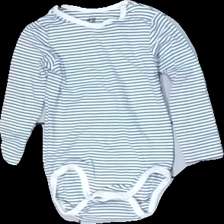
View: front
Type: Top
Category: Children
Brand: H&M
Colors: White, Blue
Material: 100% cotton
Pattern: Striped
Cut: Regular
Size: 86
Season: All
Price range: 50-100
Recommended usage: Reuse